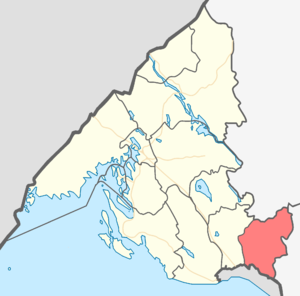
Pervomaïskoïe est un gros village suburbain en Russie du raïon de Vyborg dans l'oblast de Léningrad, à 60 kilomètres au nord-ouest de Saint-Pétersbourg dans l'isthme de Carélie. Il comprenait 4 469 habitants en 2010.